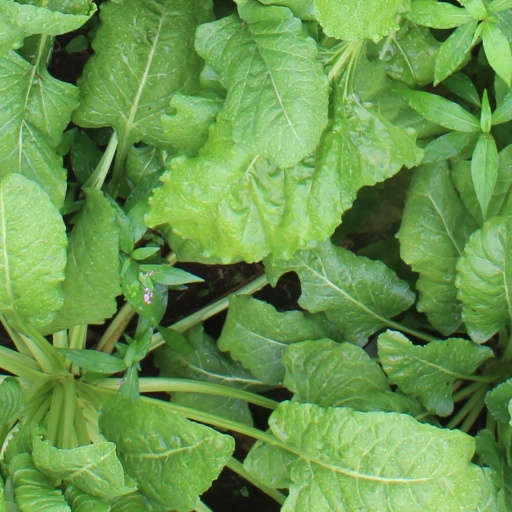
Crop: sugar beet